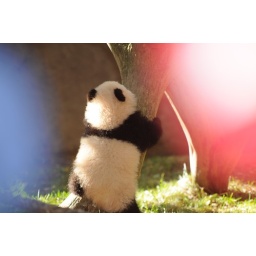
Special effects by the person on the right who was wearing red and the person on the left was wearing blue.